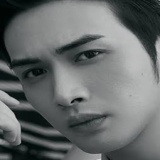
diễn viên Trương Bân Bân